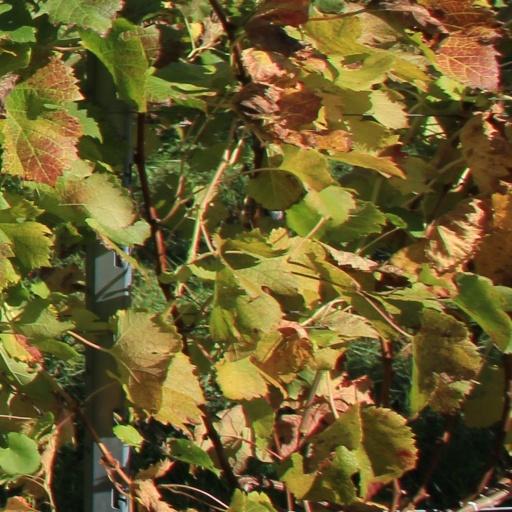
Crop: grape